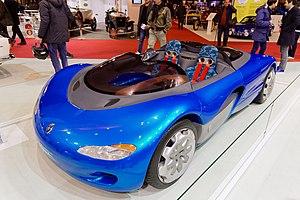
Le Renault Laguna est un concept car imaginé par Renault et présenté au Mondial de l'automobile de Paris en 1990.